List of cities and towns in Papua New Guinea by population

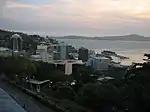
Port Moresby

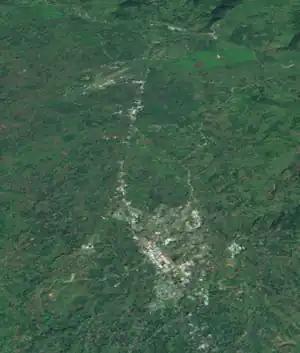
Mount Hagen

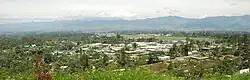
Goroka

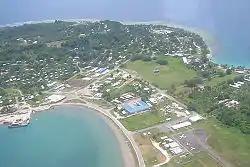
Vanimo

This is a list of cities and towns in Papua New Guinea by population.